2008 Summer Olympics torch relay

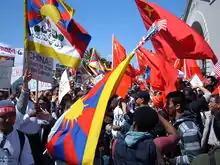
Part of a large group of pro-Tibetan protesters moving south along the northbound lanes of The Embarcadero come into contact with pro-Chinese protesters near Pier 1 in the early afternoon.

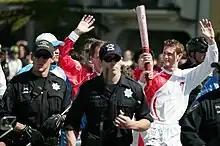

On April 1, 2008, the San Francisco Board of Supervisors approved a resolution addressing human rights concerns when the Beijing Olympic torch arrives in San Francisco on April 9. The resolution would welcome the torch with "alarm and protest at the failure of China to meet its past solemn promises to the international community, including the citizens of San Francisco, to cease the egregious and ongoing human rights abuses in China and occupied Tibet." On April 8, numerous protests were planned including one at the city's United Nations Plaza led by actor Richard Gere and Archbishop Desmond Tutu.